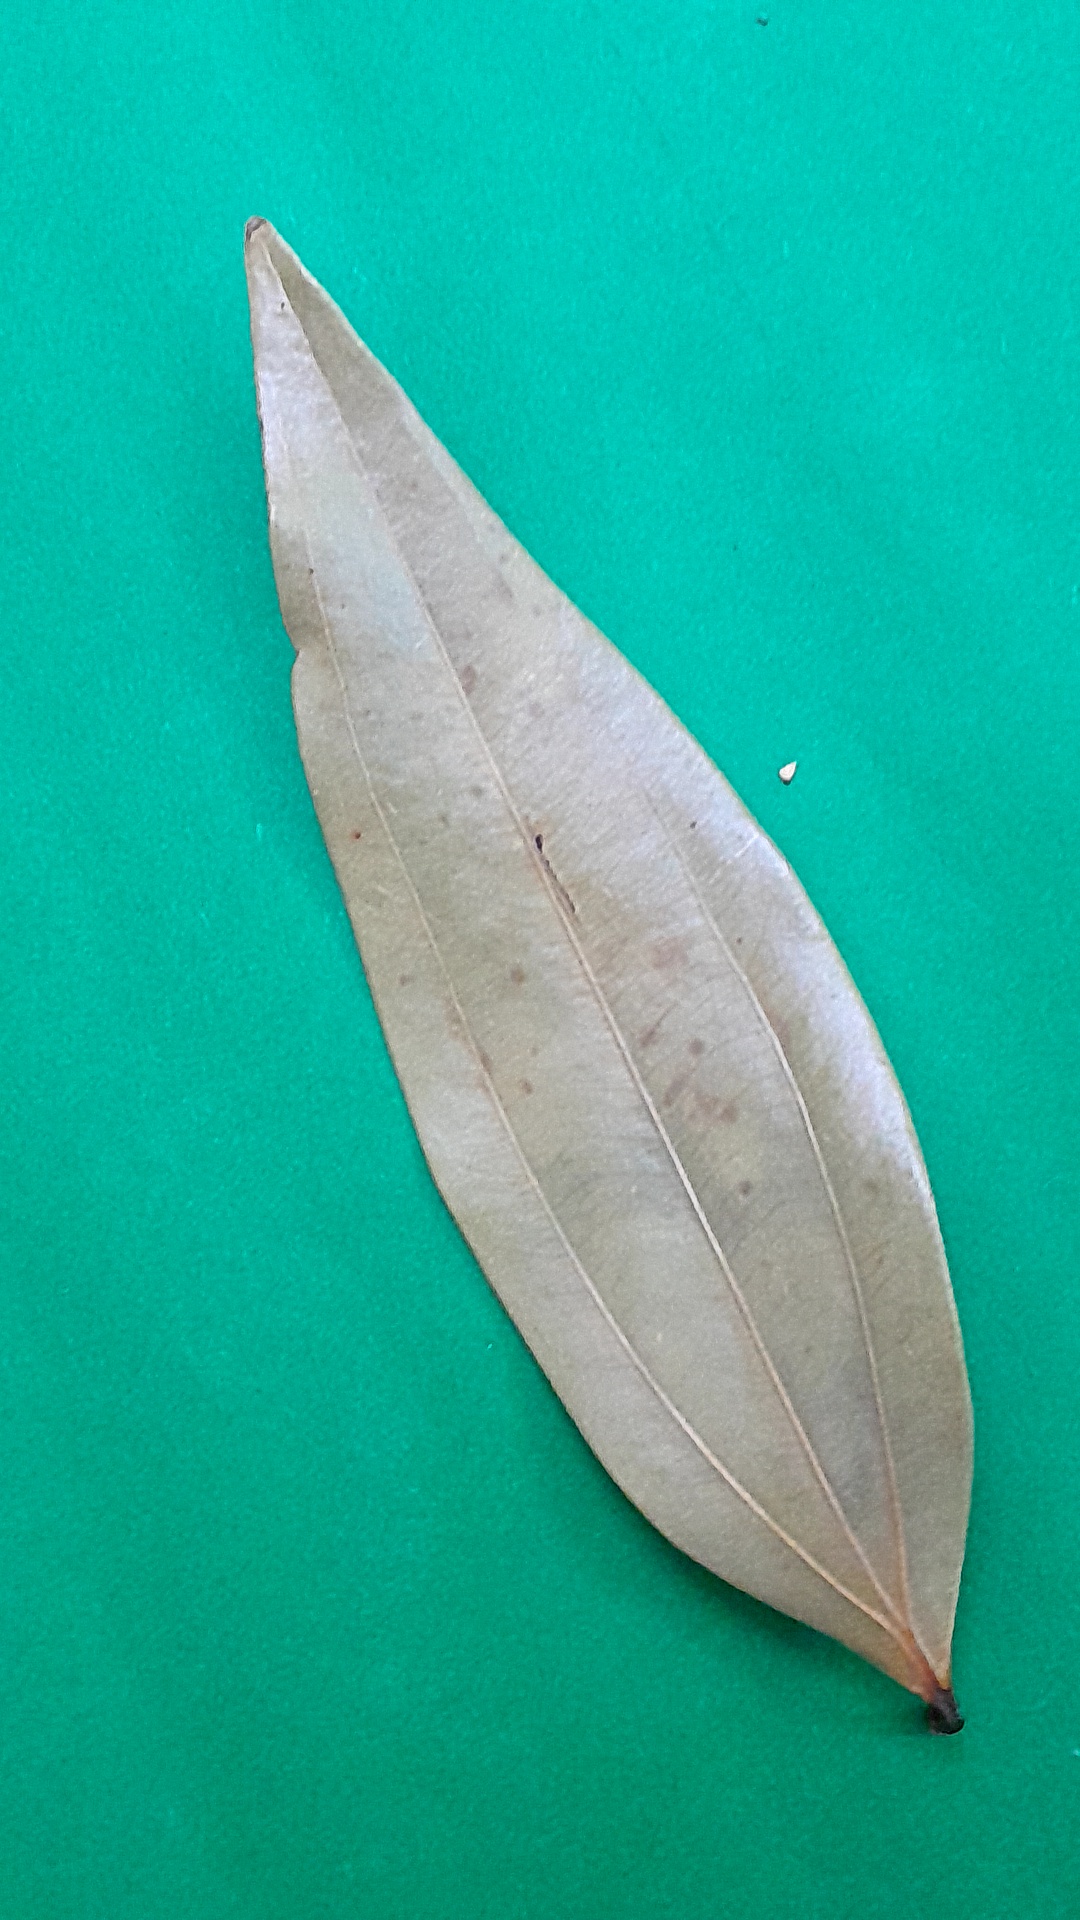
Label: Dry Leaf